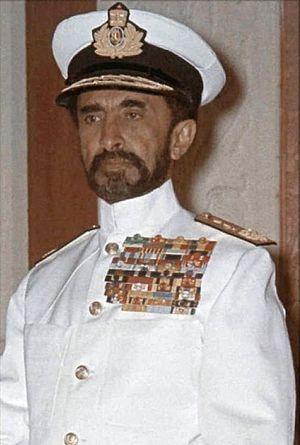
La marine éthiopienne, nommée marine royale éthiopienne avant 1974 était l'une des branches des forces armées éthiopiennes. Fondée en 1955, elle a été supprimée en 1996 après l'indépendance de l’Érythrée en 1991 qui a privé l’Éthiopie de sa façade maritime sur la mer Rouge.